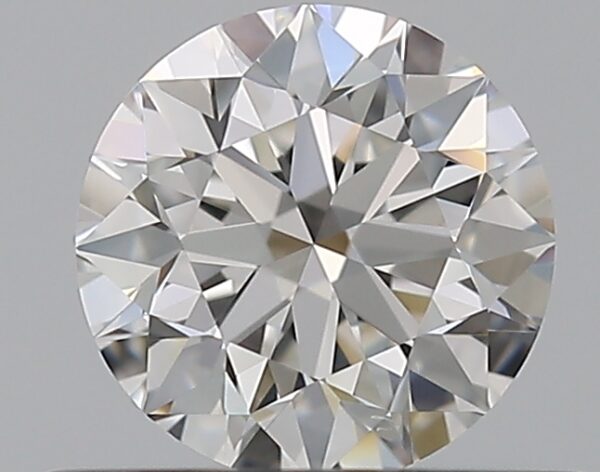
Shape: round
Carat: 0.51
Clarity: VVS2
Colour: F
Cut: EX
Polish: EX
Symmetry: EX
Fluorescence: M
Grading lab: GIA
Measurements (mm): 5.07 x 5.1 x 3.18